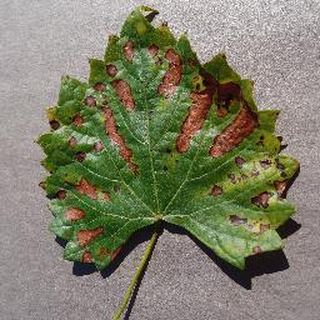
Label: grape_esca_black_measles